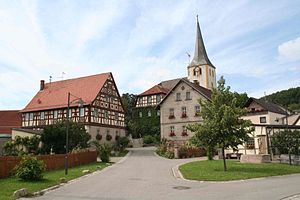
Aidhausen
Aidhausen er en kommune i Landkreis Haßberge i Regierungsbezirk Unterfranken i den tyske delstat Bayern. Den er en del af Verwaltungsgemeinschaft Hofheim in Unterfranken.